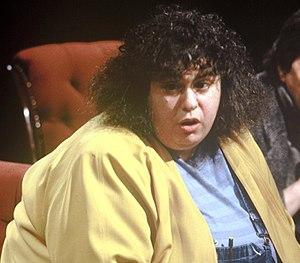
Andrea Dworkin est une essayiste américaine, théoricienne du féminisme radical. Elle est surtout connue pour sa critique de la pornographie, qu'elle rapprochait du viol et autres formes de violence contre les femmes.